Jean-Jacques Dessalines

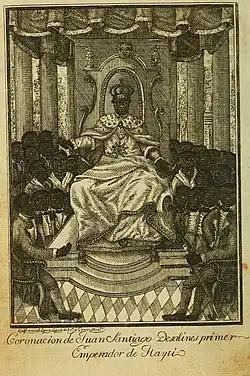
An etching of the coronation of Dessalines as Emperor of Haiti

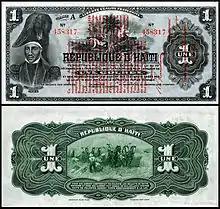
Dessalines depicted on a 1916 Banque Nationale de la République 1 gourde note (1916)

On 1 January 1804, from the city of Gonaïves, Dessalines officially declared the former colony's independence and renamed it ""Ayiti"" after the indigenous Taíno name. He had served as Governor-General of Saint-Domingue since 30 November 1803. After the declaration of independence, Dessalines named himself Governor-General-for-life of Haiti and served in that role until 22 September 1804, when he was proclaimed Emperor of Haiti by the generals of the Haitian Revolutionary army. He was crowned Emperor Jacques I in a coronation ceremony on 6 October in the city of Le Cap (now Cap-Haïtien). On 20 May 1805, his government released the imperial constitution, naming Jean-Jacques Dessalines emperor for life with the right to name his successor.